Middle Eastern crisis (2023–present)

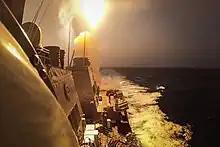
The USS "Carney" shoots down Houthi missiles targeting Israel over the Red Sea on 19 October 2023

A series of border clashes between Israel and the Lebanese militant group Hezbollah along the Israel–Lebanon border began 8 October 2023, when Hezbollah attacked the Shebaa Farms region in support of Hamas's attack on Israel the day prior, and Israel responded by attacking Hezbollah positions in southern Lebanon. Skirmishes between Israel and Hezbollah then continued in southern Lebanon and northern Israel, including in the Israeli-occupied Golan Heights. Hezbollah initially said that it would attack Israel until the latter ended its attacks in Gaza, and Hezbollah's attacks caused 96,000 Israelis to be displaced from northern Israel.